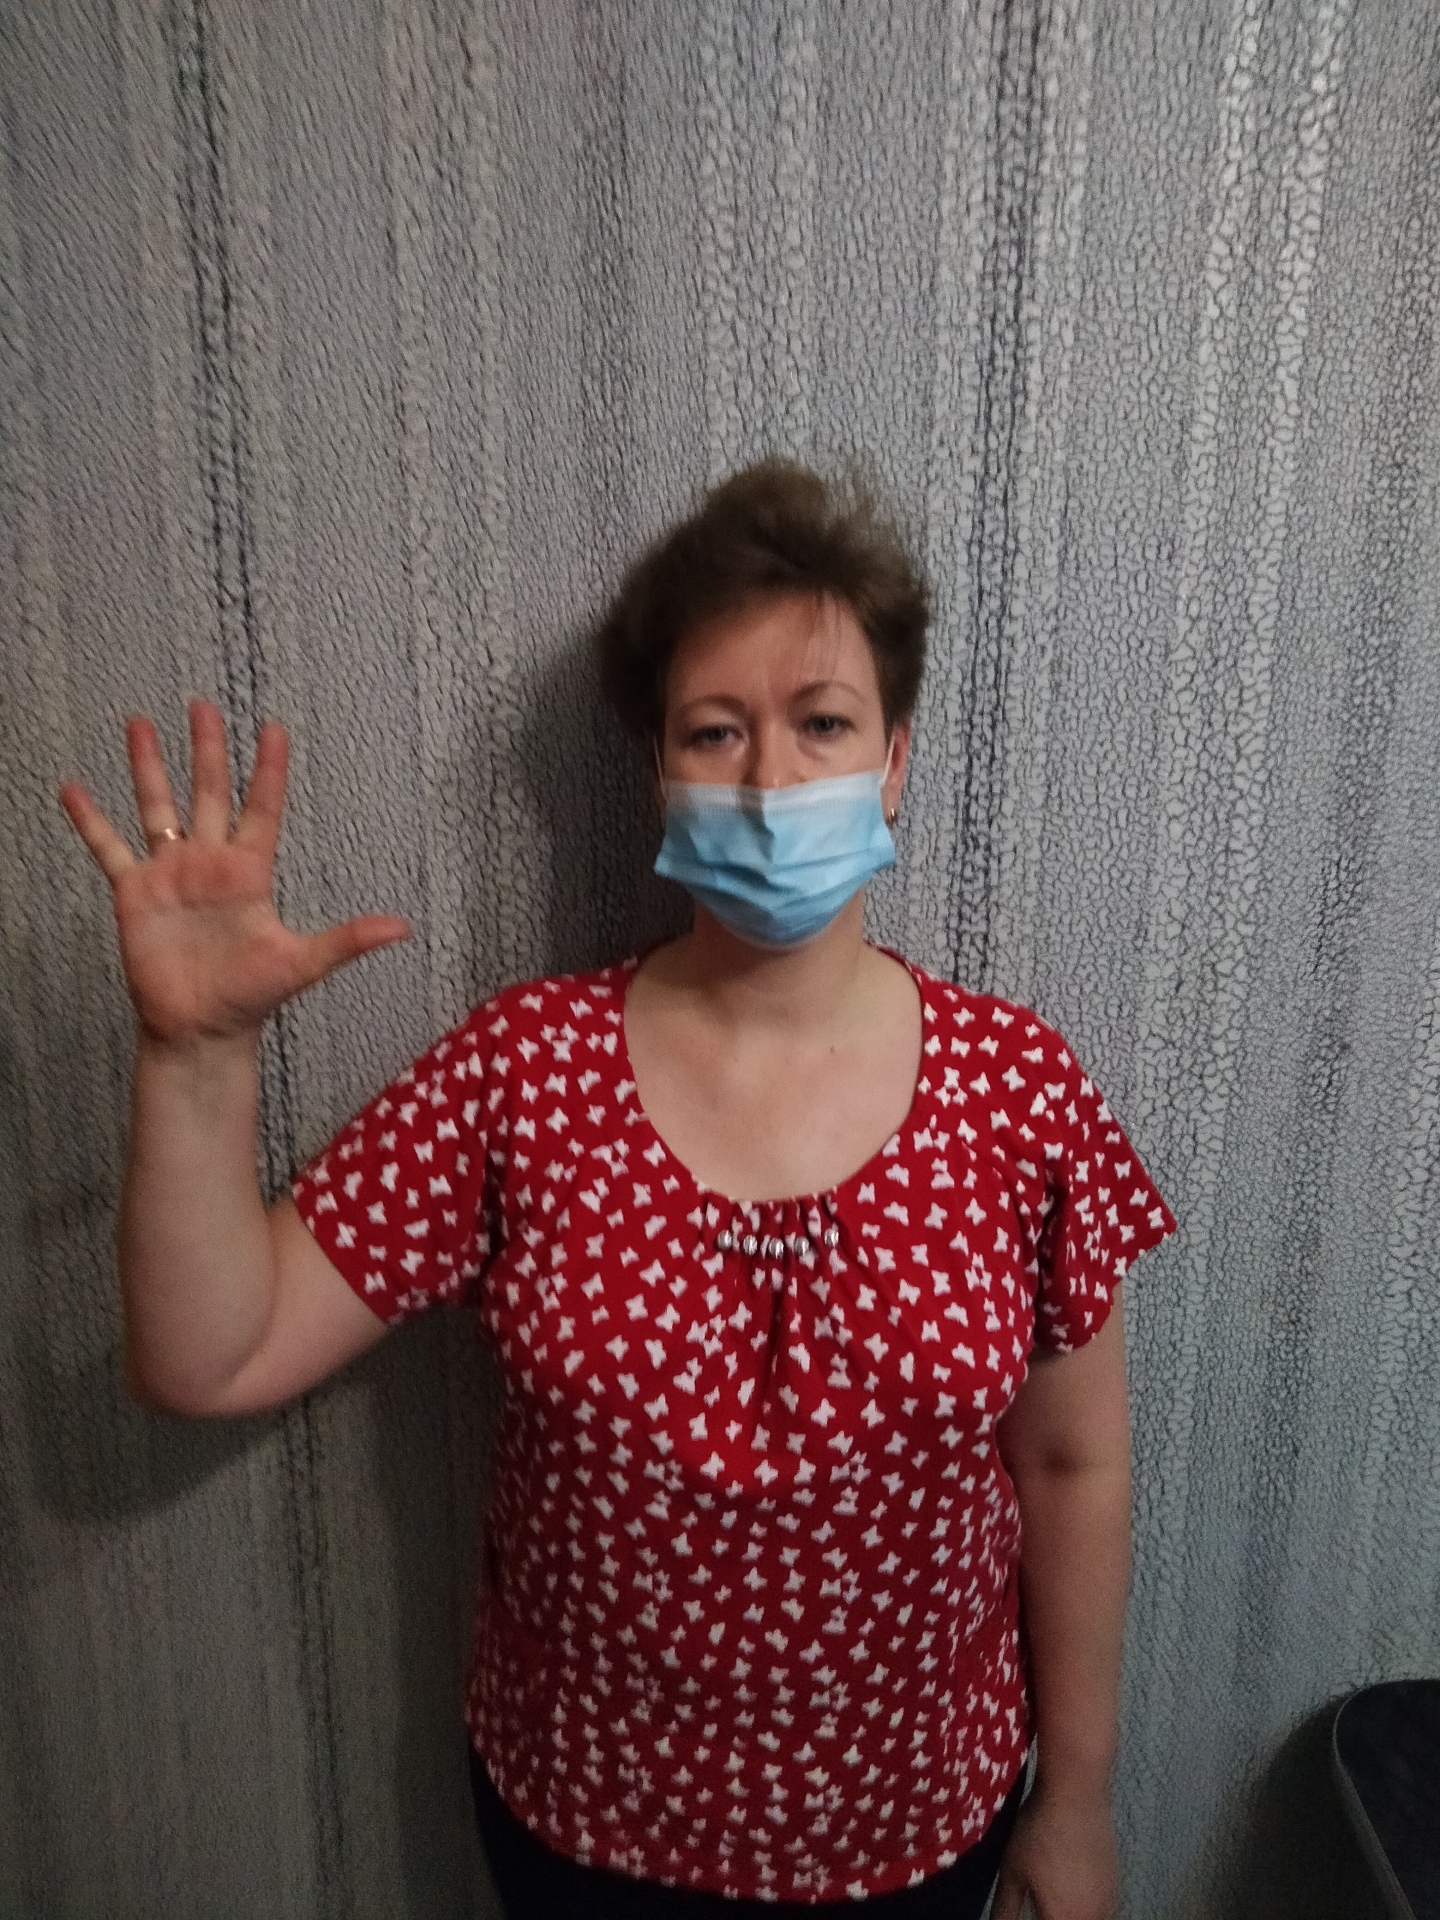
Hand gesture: palm